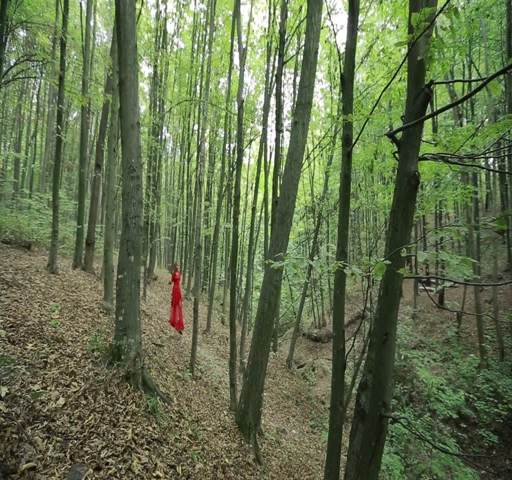
shot of a beautiful girl in red long dress walking in forest